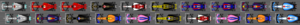
Le Grand Prix automobile d'Australie 2019, disputé le 17 mars 2019 sur le circuit d'Albert Park, est la 998ᵉ épreuve du championnat du monde de Formule 1 courue depuis 1950. Il s'agit de la trente-quatrième édition du Grand Prix d'Australie comptant pour le championnat du monde de Formule 1 et de la première manche du championnat 2019.